Topkhana Forest

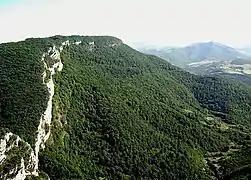
Topkhana Forest

The Topkhana Forest is a forest and a state reserve located near Shusha, Azerbaijan. Claims of its destruction in 1988 caused tensions over the political future of Nagorno-Karabakh and encouraged civil and inter-ethnic unrest that would eventually erupt into the first Nagorno-Karabakh War.